John Whitson

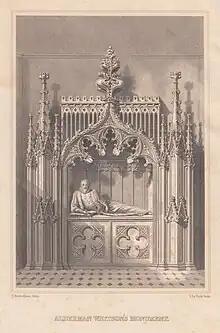
Alderman Whitson's Monument in St Nicholas Church, c.1820

Whitson was hurt by a fall from his horse, his head hitting an upturned nail by a Blacksmiths, which was the supposed cause of his death at the age of 71. He was buried at St Nicholas' Church on 9 March 1629 and, as he was Captain of the trained bands of the city, they attended his body to the church and the musketeers fired three volleys over his grave. His monument in St Nicholas described him as "a worthy pattern to all who came after him".